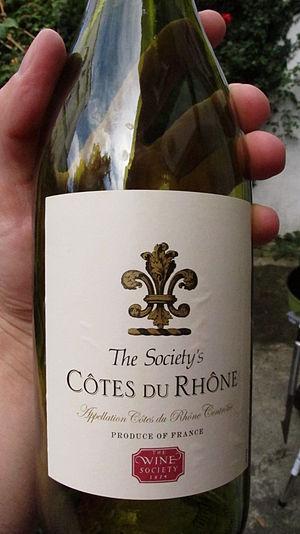
The Society's Cotes du Rhone bouteille commercialisée en Grande Bretagne
Le côtes-du-rhône est un vin d'appellation d'origine contrôlée produit sur les rives droite et gauche du Rhône entre Vienne et Avignon.